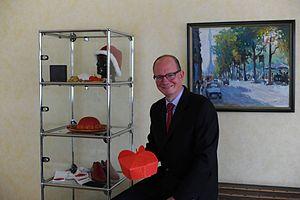
La Collection Philippi est le plus grand recueil de couvre-chefs portés par les représentants et dignitaires de différentes religions et croyances. C'est une collection privée installée à Kirkel, en Sarre.